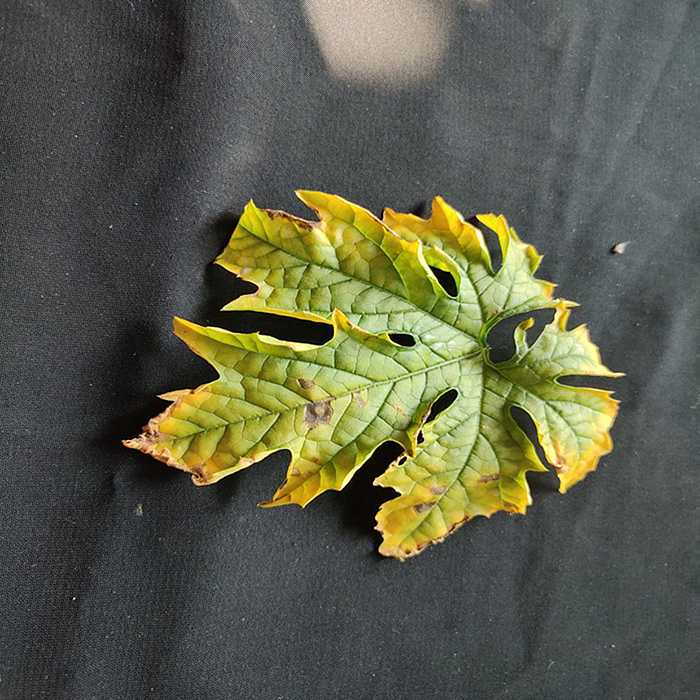
Plant: Bitter Gourd
Label: Fusarium wilt